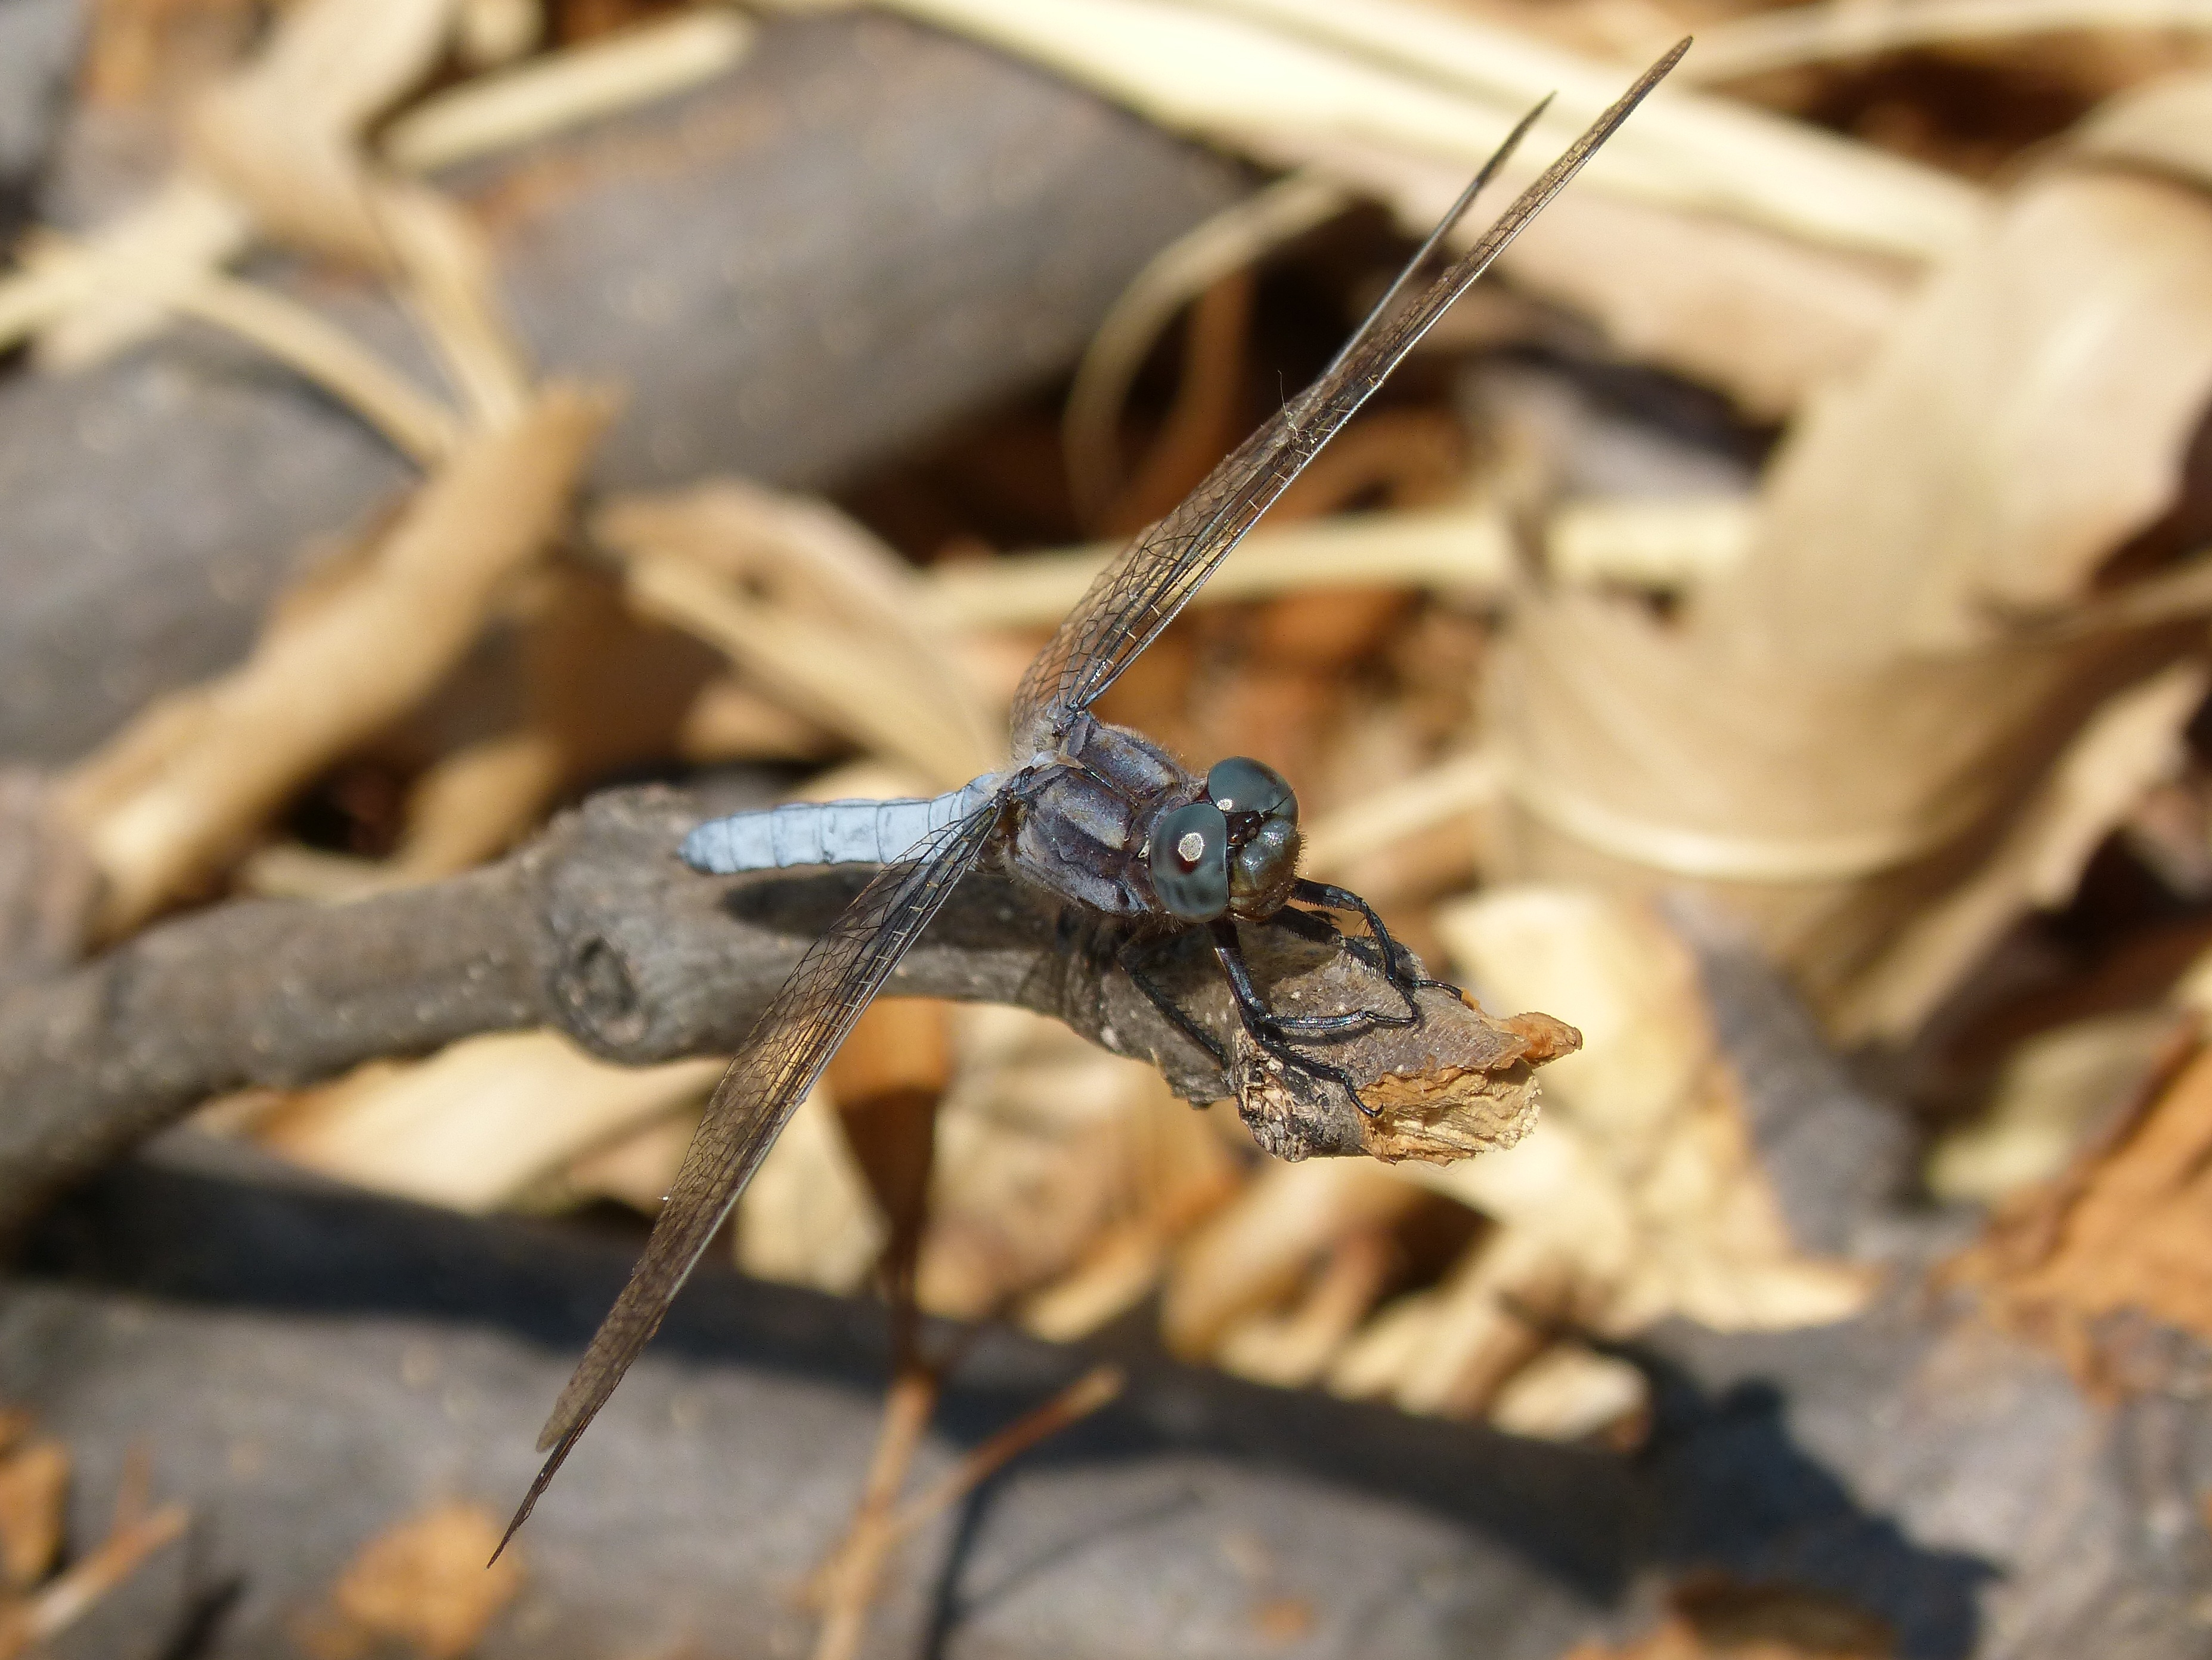
branch, river, insect, fauna, invertebrate, close up, dragonfly, wetland, wasp, macro photography, blue dragonfly, orthetrum cancellatum, membrane winged insect